Vandenberg Launch Complex 576

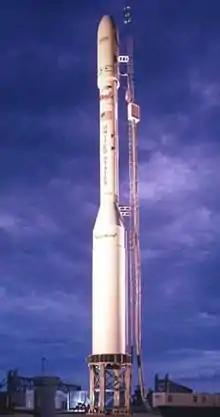
Taurus rocket on LC-576E

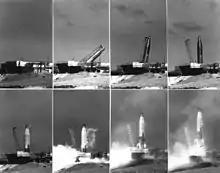
Atlas ICBM sequence images of missile erection, fueling, and launch at Vandenberg AFB, California.

Launch Complex 576 is a group of rocket launch pads at Vandenberg Space Force Base. The pads were used from 1959 until 1971 to launch SM-65 Atlas missiles. The site was also known as Complex ABRES. Pads in Area 576 include 576A-1, 576A-2 and 576A-3, 576B-1, 576B-2 and 576B-3, 576-C, 576-D, 576-E, OSTF-1 and OSTF-2.